George Clinkard

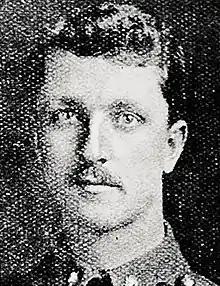
Clinkard during World War I

George William Clinkard (17 September 1893 – 27 January 1970) was a New Zealand public servant and trade commissioner.